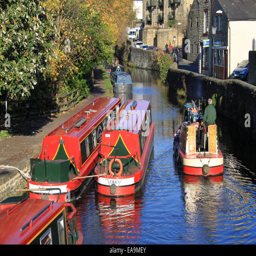
narrow boats on a branch of the canal with boat on trip